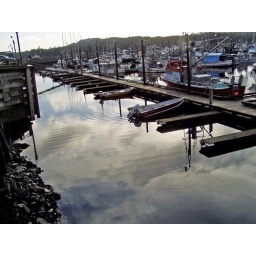
boat harbor in the sky